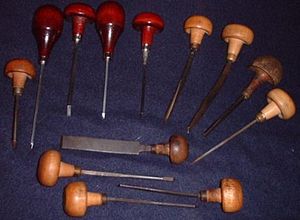
Gravør
Graveringsredskaber.
En gravør er en håndværker eller kunsthåndværker, som udarbejder udsmykninger og støbeformer, klicheer, kobberstik eller trykforme til videreforarbejdning til frimærker, mønter, medaljer, stempler eller guld- og sølvsmedegenstande. En gravør laver også inskriptioner, monogrammer og ornamentik på forskellige genstander. Faget kræver kunsterisk anlæg, præcision og nøjagtighed samt et godt håndelag.